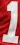
Number: 1